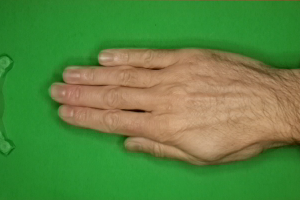
Label: paper